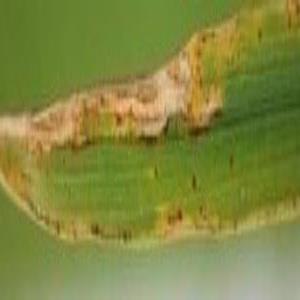
Disease: Bacterialblight